Richard Acland (bishop)

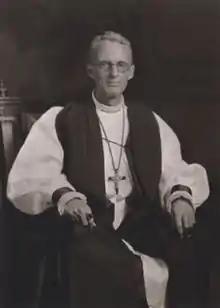
Acland in c1930s.

Richard Dyke Acland (3 October 1881 – 4 January 1954) was a British soldier and, later, an Anglican bishop.